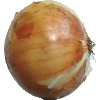
Label: Onion White 1